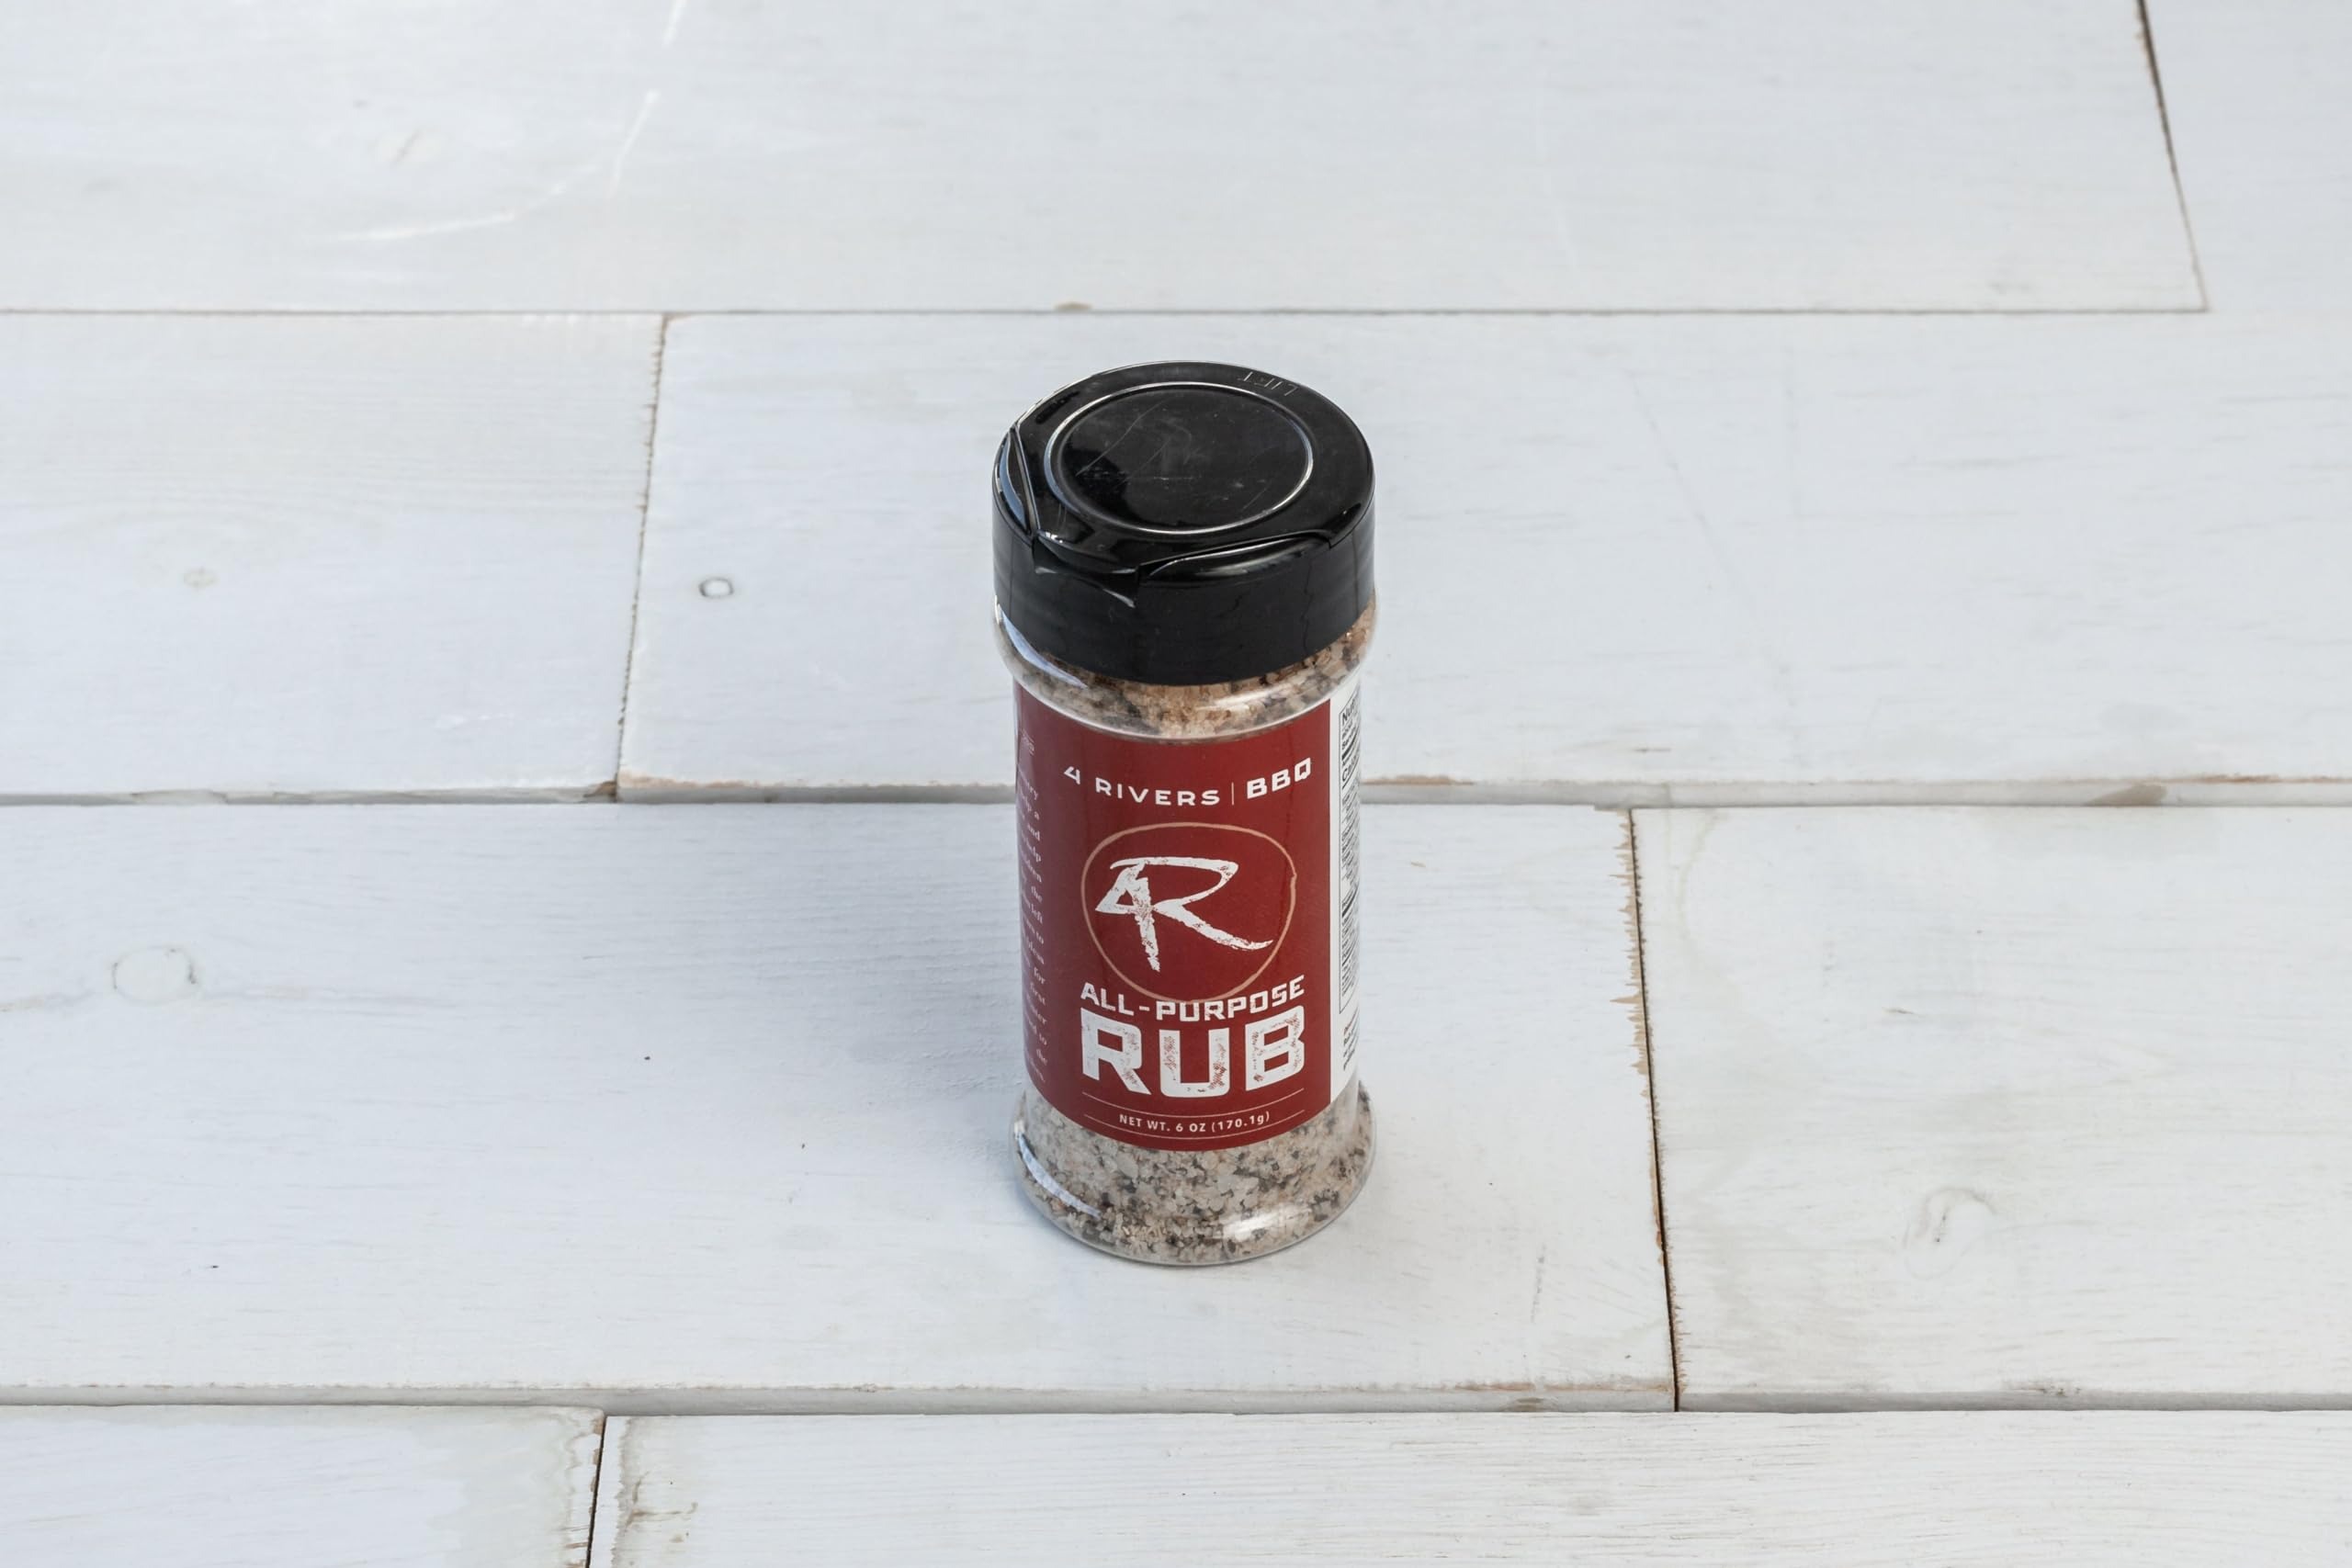
Item Name: 4 Rivers – Smokehouse All Purpose Rub; Multi-Regional BBQ flavor, Gluten Free, Great for a Variety of Brisket, Beef, Pork and Poultry. Single pack 6 oz
Bullet Point 1: 4 RIVERS SIGNATURE TASTE – Like all of our rubs, the founder, John Rivers, personally blended the 4R All Purpose Rub to bring together the favorite flavors of the South. His multi-regional recipe gives a creative blend of sweet and salty with a savory touch perfect for pork and poultry. No matter your method – roasting, slow-cooking, or grilling – 4R All Purpose Rub is engineered to bring out the best in your food.
Bullet Point 2: MULTI-REGIONAL FLAVOR -- The beauty of barbecue lies in its diversity of flavors. That’s why John Rivers created his 4R All Purpose Rub to honor the best regional barbecue traditions. Whatever your preference – Kansas City, Memphis, the Carolinas, or Texas – our All Purpose Rub’s complex flavors give you a uniquely premium, house-made blend for every occasion.
Bullet Point 3: BARBECUE HOW IT SHOULD BE – We at 4R believe that only quality ingredients can create quality food. All our 4R products are made in house with love and expertise, using the best ingredients available. It’s what sets 4R apart.
Bullet Point 4: BARBECUE MINISTRY – Founded in 2009 by John Rivers in Winter Park, Florida, 4R believes in quality people, quality ingredients, and quality food. What began as a charitable fundraiser for a young woman with a terminal illness has become the most beloved barbecue restaurant in Florida. Our Barbecue Ministry is dedicated to supporting the community, impacting lives, and providing the best tasting food, bar none. Join the family, and taste the difference for yourself.
Product Description: The 4 Rivers Smokehouse All Purpose Rub is simply the right way to do barbecue. Our formidable mix of BBQ spices has led to this creative blend of sweet and salty, with a savory touch ideal for pork and poultry along with vegetables and eggs. Made in-house and locally, this rub has a wild hit of flavor, giving any dish it’s an addition to guaranteed powerful flavor in every bite. At 4R we understand the importance of flavor, which is why we dedicated years to perfecting BBQ rubs that will make your meal more than a meal. Bring out the best with 4 Rivers.
Value: 6.0
Unit: Ounce

Price: 8.88